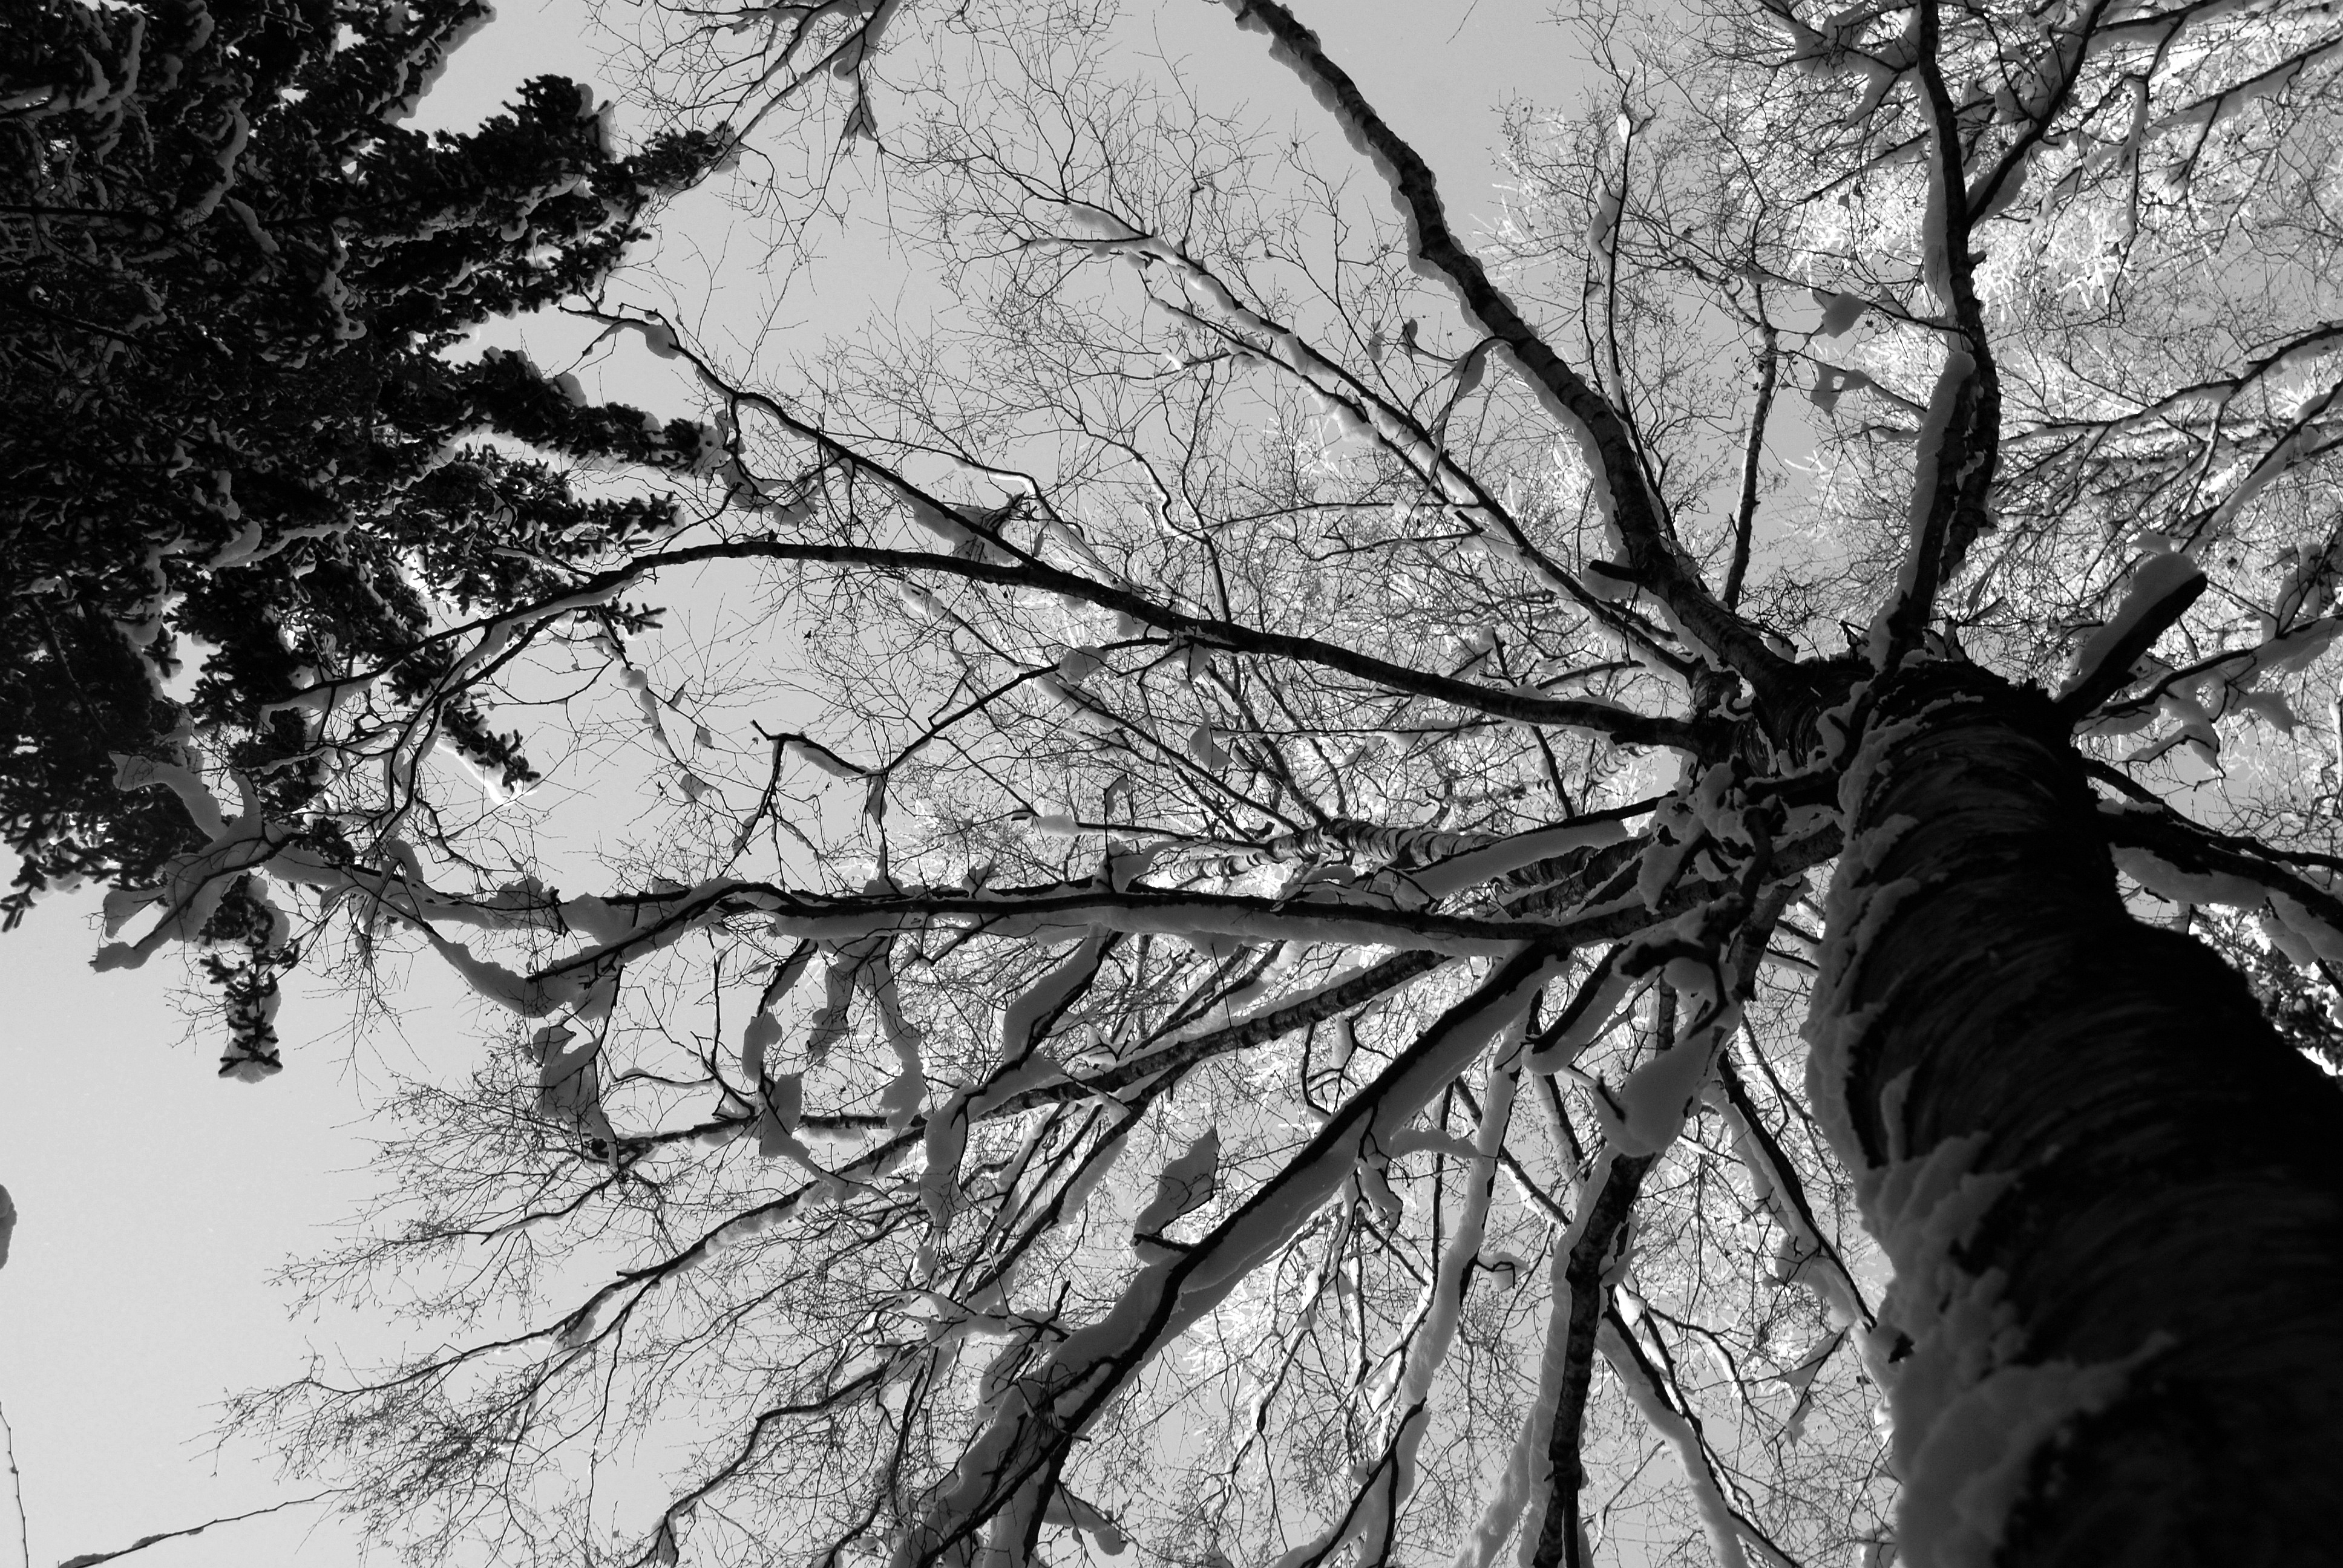
tree, nature, forest, branch, winter, black and white, plant, leaf, flower, trunk, spring, autumn, nikon, black, monochrome, season, bw, blackandwhite, blackwhite, moscow, nikkor, russia, woodland, d80, moskau, 18135mmf3556g, 18135mm, nikond80, zelenograd, moscou, monochrome photography, woody plant